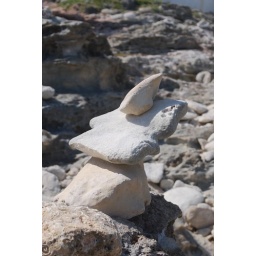
Just some odd rocks that people stacked up on the beach in Isla Mujeres Mexico